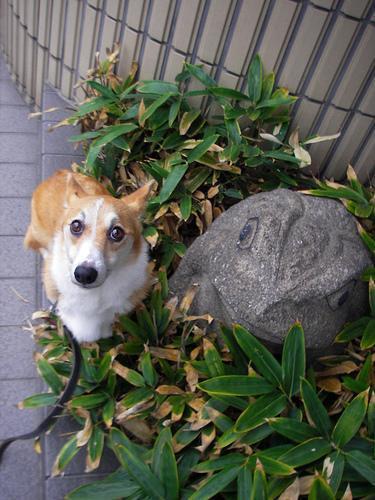
Pembroke